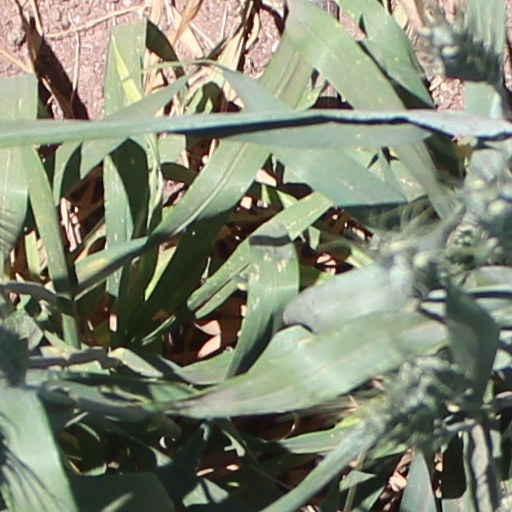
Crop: wheat